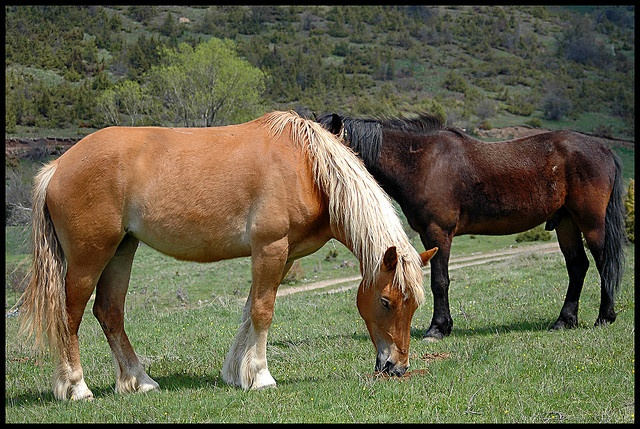
Two horses are seen grazing in a field.
A brown horses standing next to each other.
One horse has its mouth on the ground and the other horse is facing the opposite direction of the first.
Some nice looking horses are outside grazing grass.
Two horses in a field, one of them is grazing.